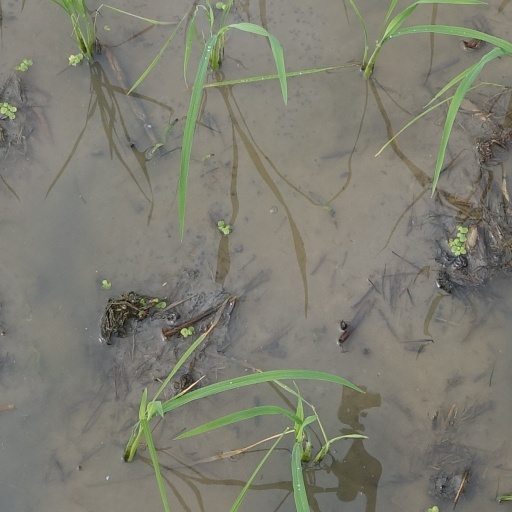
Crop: rice